List of hotel fires in the United States

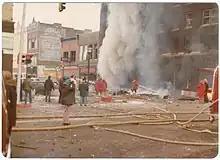
Hotel Pathfinder explosion. View of fire crew and debris looking south-east from Broad and 6th St. in Fremont, Nebraska

On January 10, 1976, a fire broke out in the Hotel Pathfinder in Fremont, Nebraska, killing 20 people. The fire was fueled by a natural gas leak at the hotel, which caused an explosion that blew out the windows of the hotel and shattered glass as far as nine blocks away. A flight instructor and a student pilot flying over the city at the time experienced severe turbulence. The hotel was later demolished in February 1977.